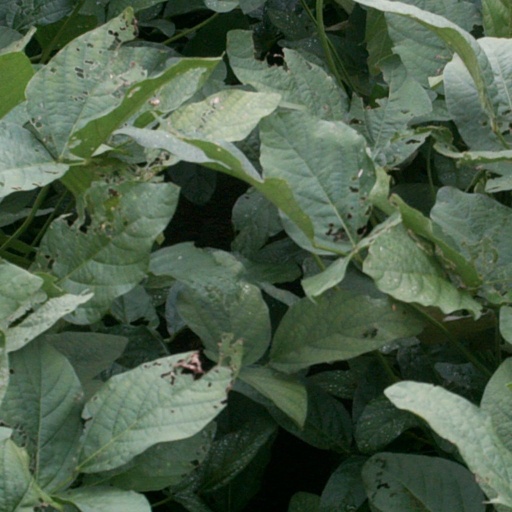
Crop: soybean